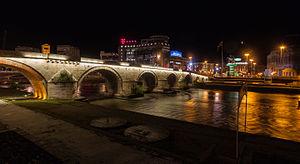
Le pont de pierre de Skopje, ou pont de l'empereur Dusan, est un pont voûté en maçonnerie qui enjambe le fleuve Vardar à Skopje, Macédoine du Nord. Il est réservé aux piétons et il est très fréquenté à cause de sa situation en plein centre-ville, il relie en effet la place de Macédoine à la place du Soulèvement de Karpoch, les deux points névralgiques de Skopje.